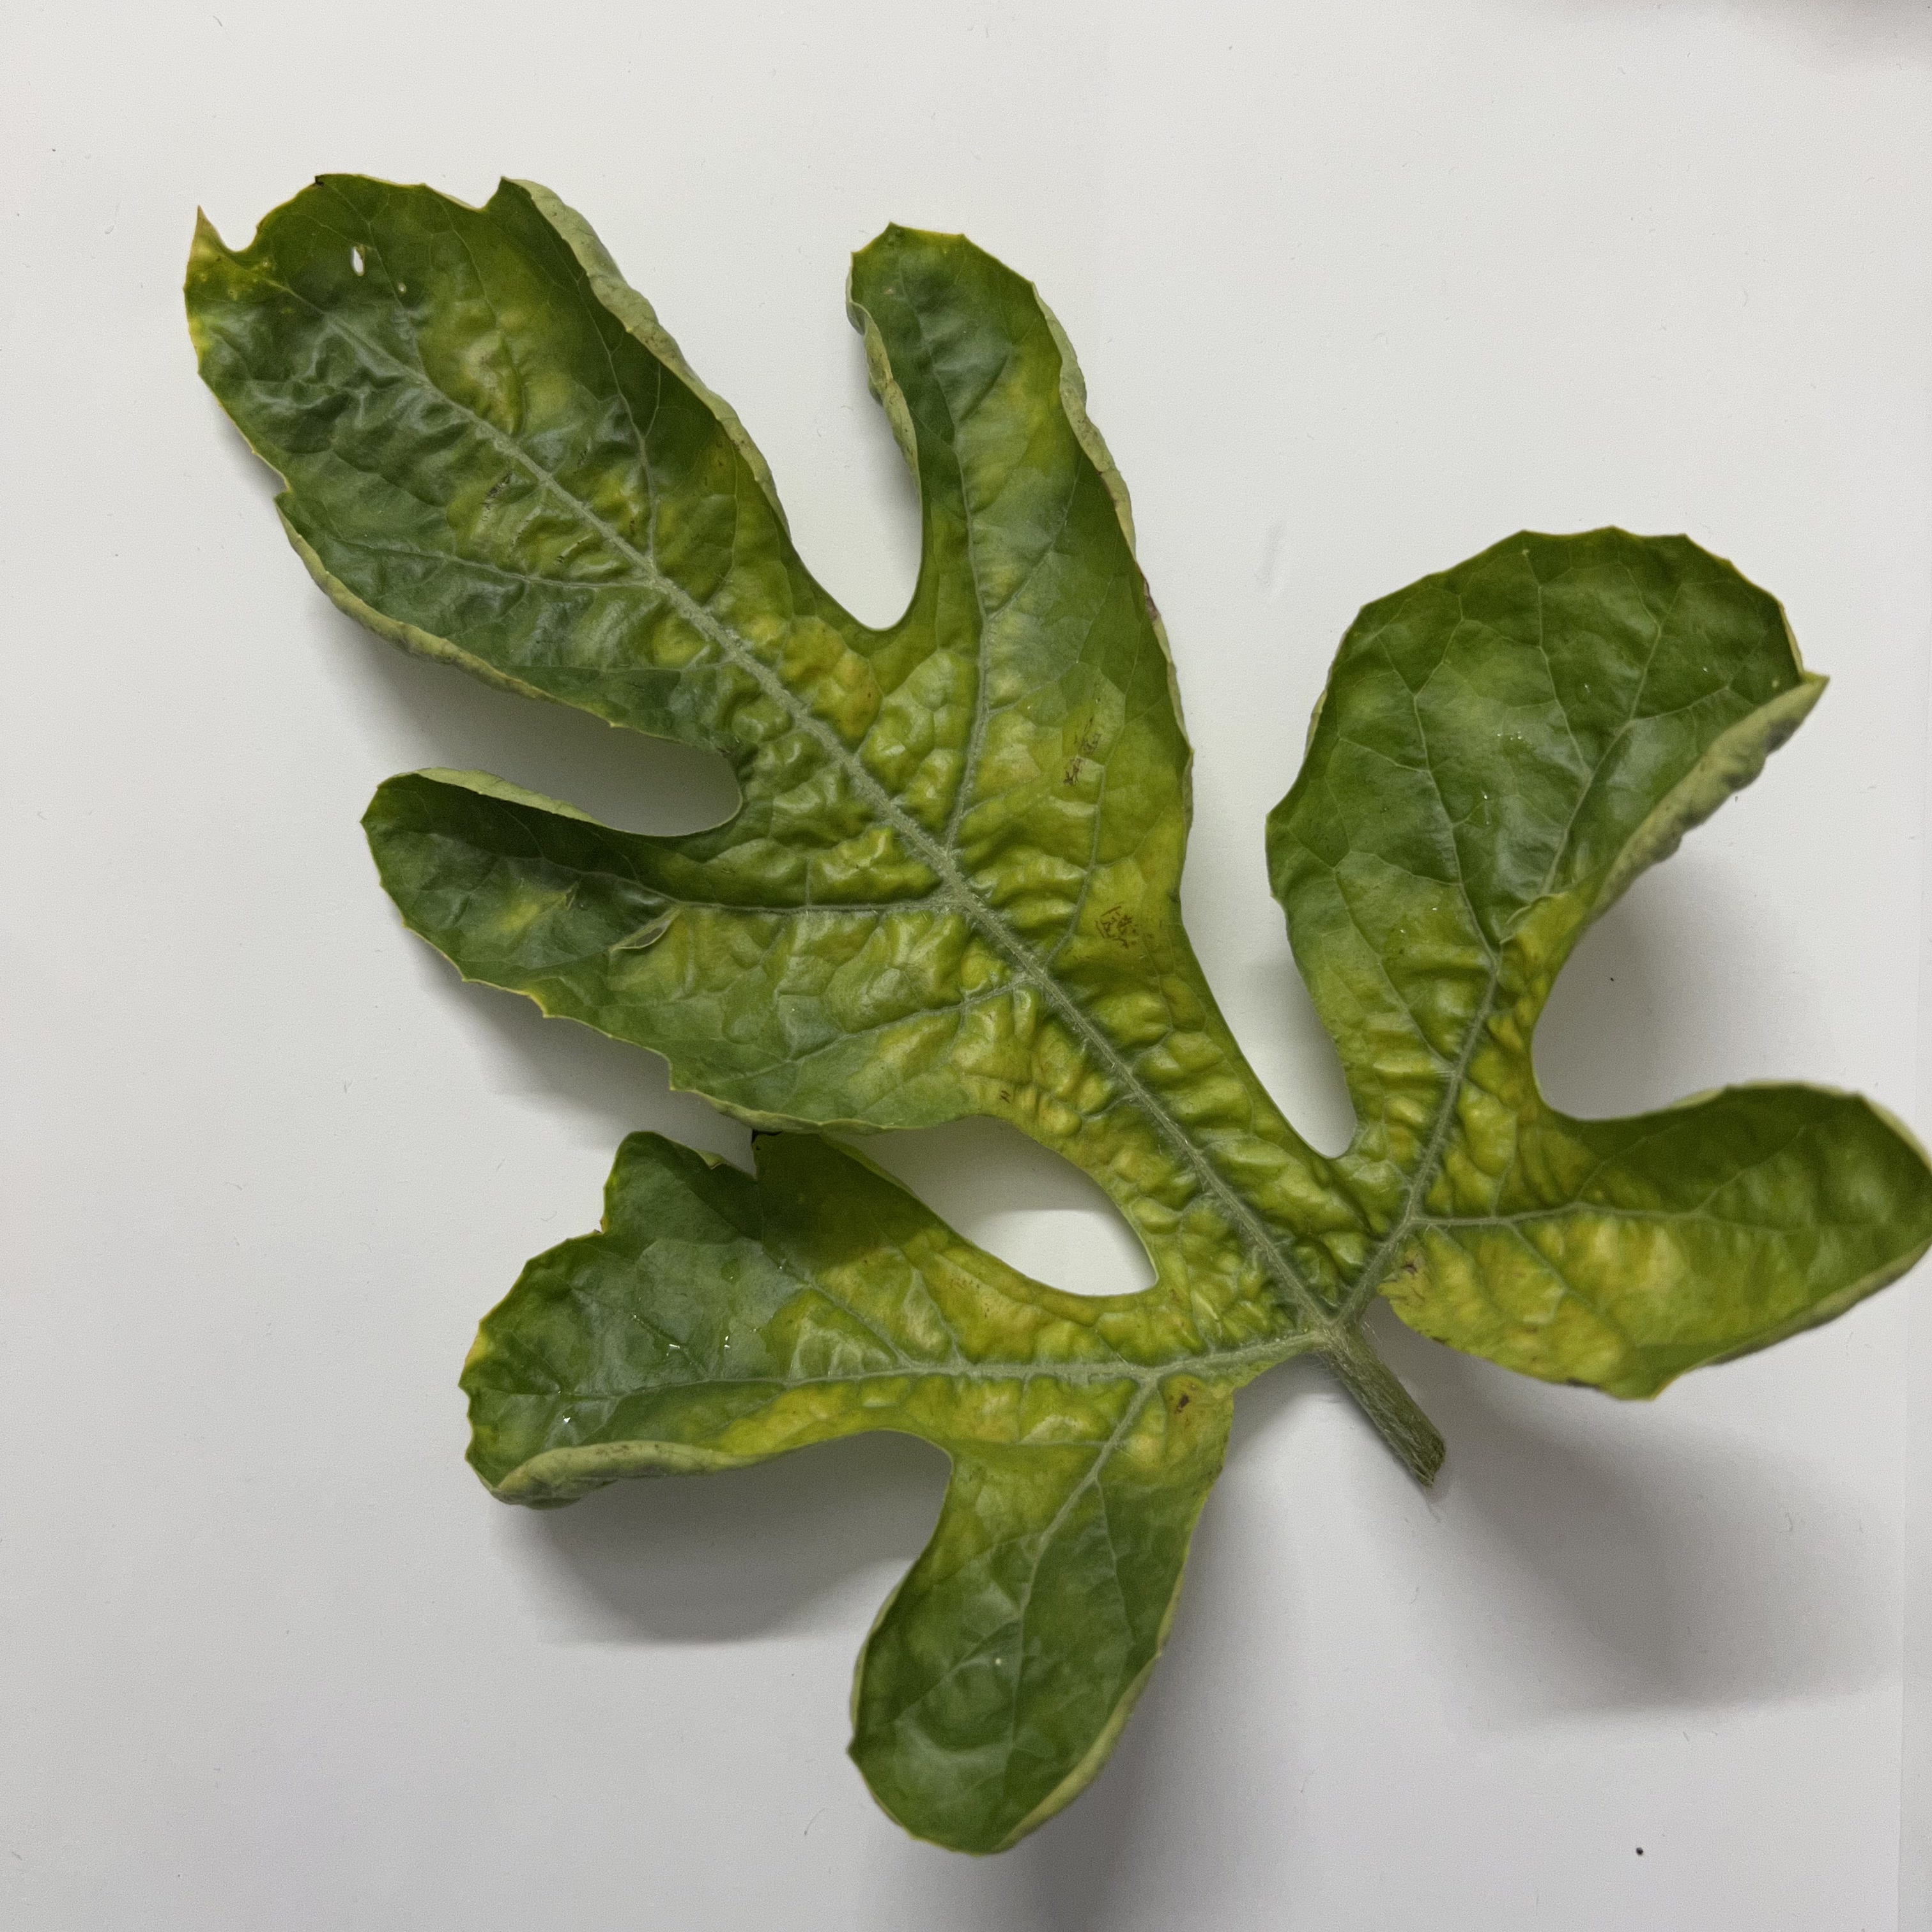
Label: Mosaic_Virus